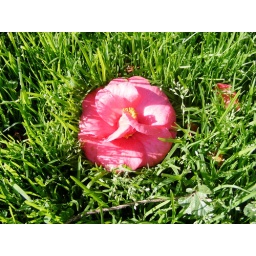
a flower falls in the grass